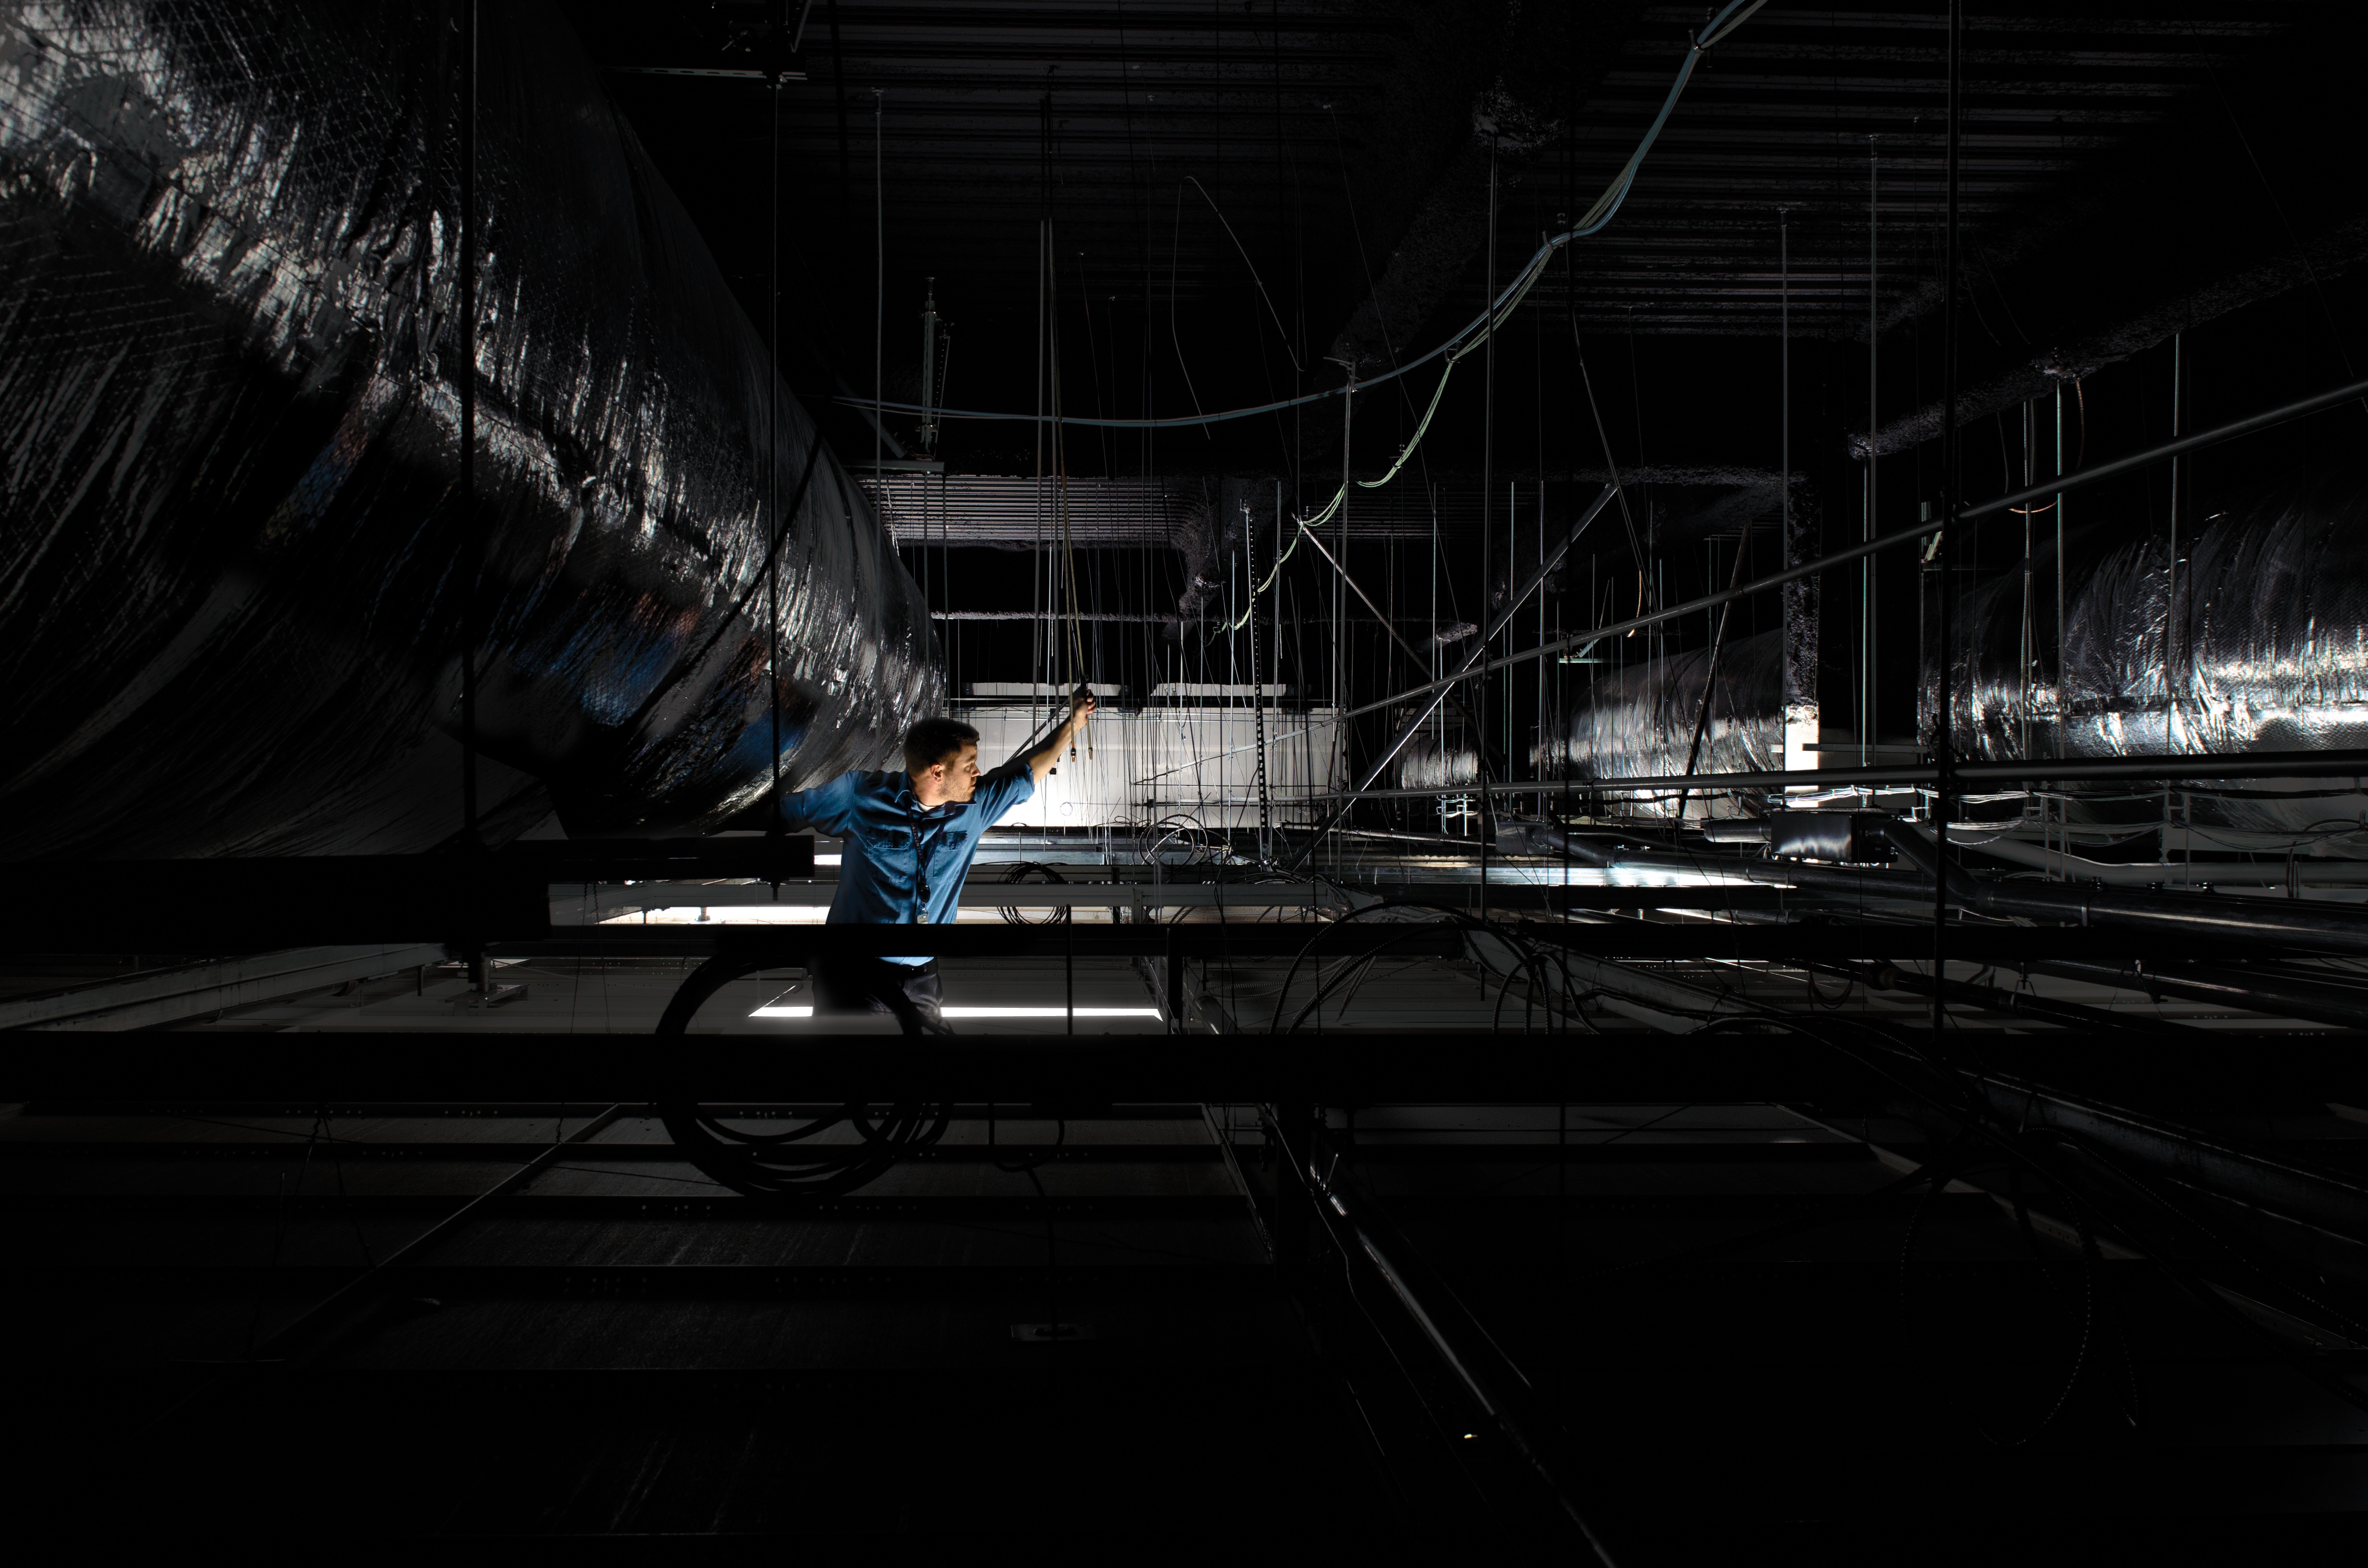
light, night, reflection, darkness, black, monochrome, lighting, screenshot, computer wallpaper